Nedelya Point

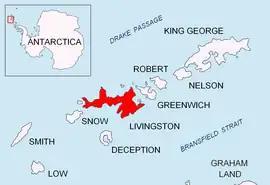
Location of Livingston Island in the South Shetland Islands

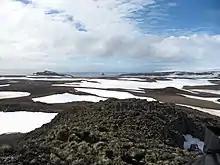
Barclay Bay and Robbery Beaches from near Basalt Lake on Byers Peninsula, Livingston Island. Visible from left to right are Lair Point, Frederick Rocks, Cutler Stack, Nedelya Point and the northern part of Urvich Wall in the middle ground, and Cape Shirreff and Ioannes Paulus II Peninsula in the right background.

Nedelya Point (‘Nos Nedelya’ \'nos ne-'de-lya\) is a sharp ice-free point at the southwest extremity of Ivanov Beach on the north coast of Livingston Island in the South Shetland Islands, Antarctica, projecting 300 m into Barclay Bay. It is linked by a chain of rocks to Cutler Stack, located 310 m to the north-northwest. The feature was visited by a field party from the British base camp Station P during the summer season 1957/58. It is part of the Antarctic Specially Protected Area "ASPA 126 Byers Peninsula", situated in one of its two restricted zones.